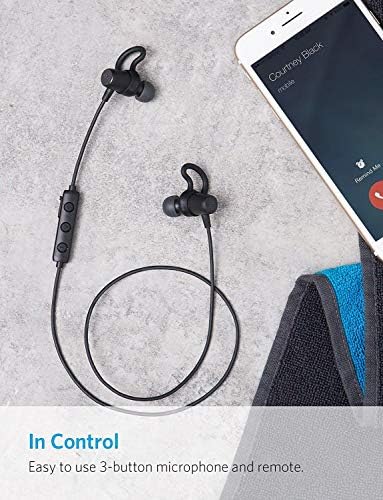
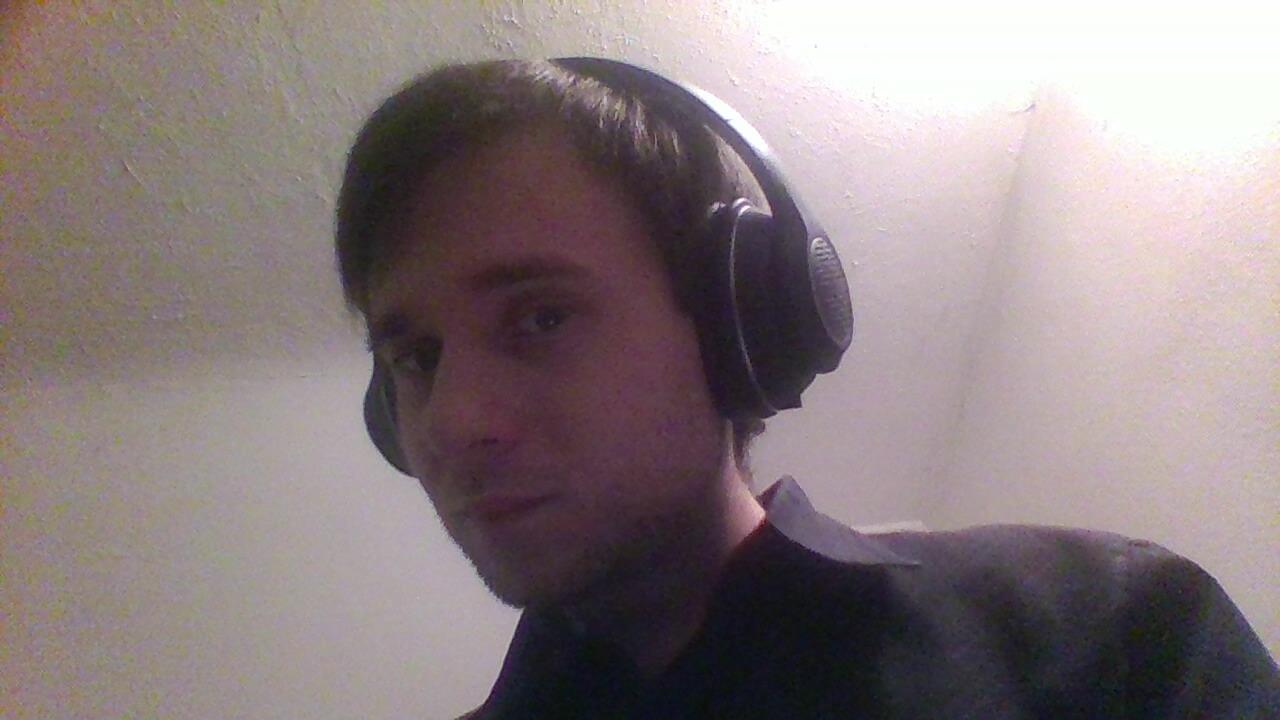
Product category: headphones
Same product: no